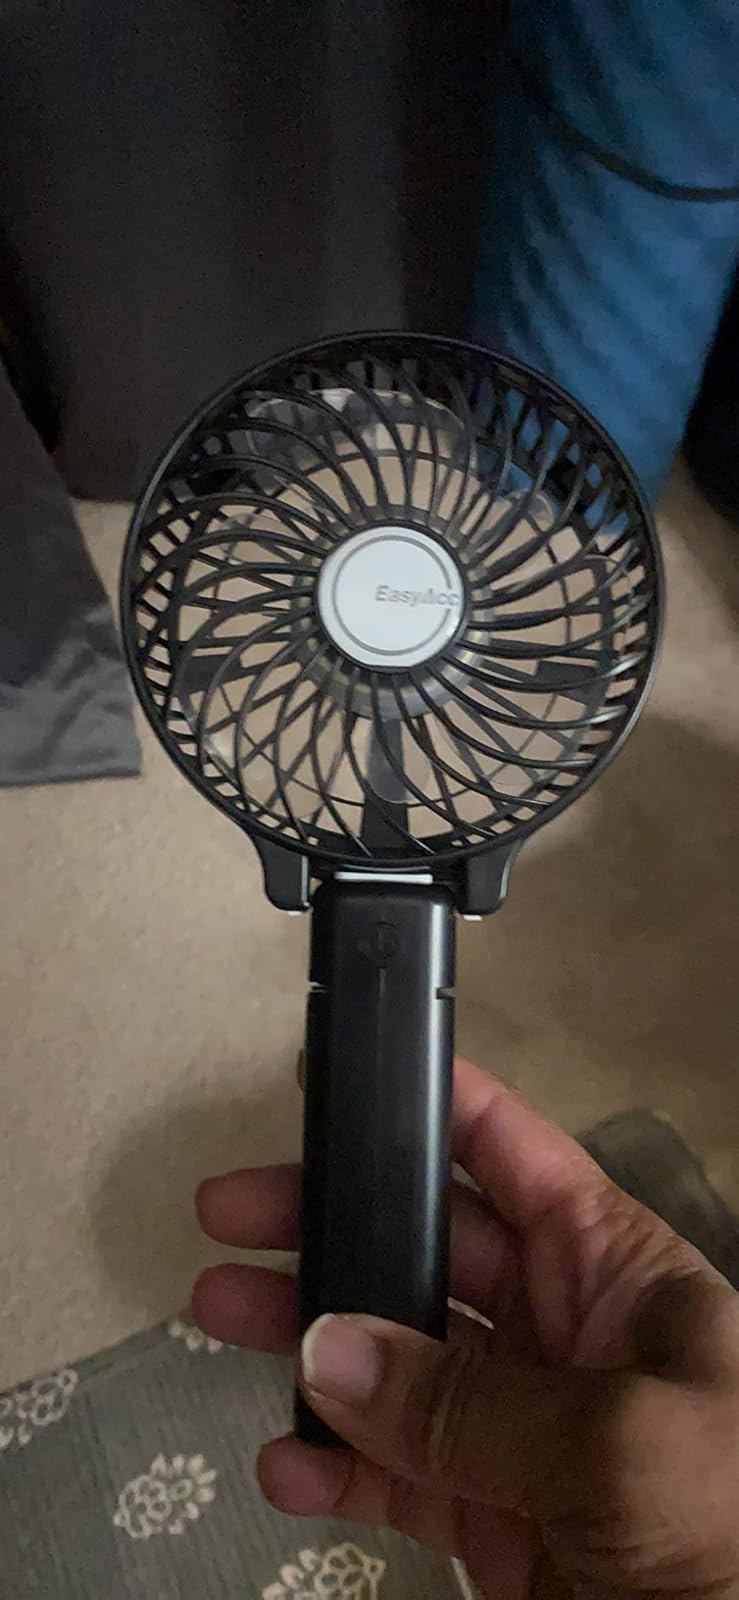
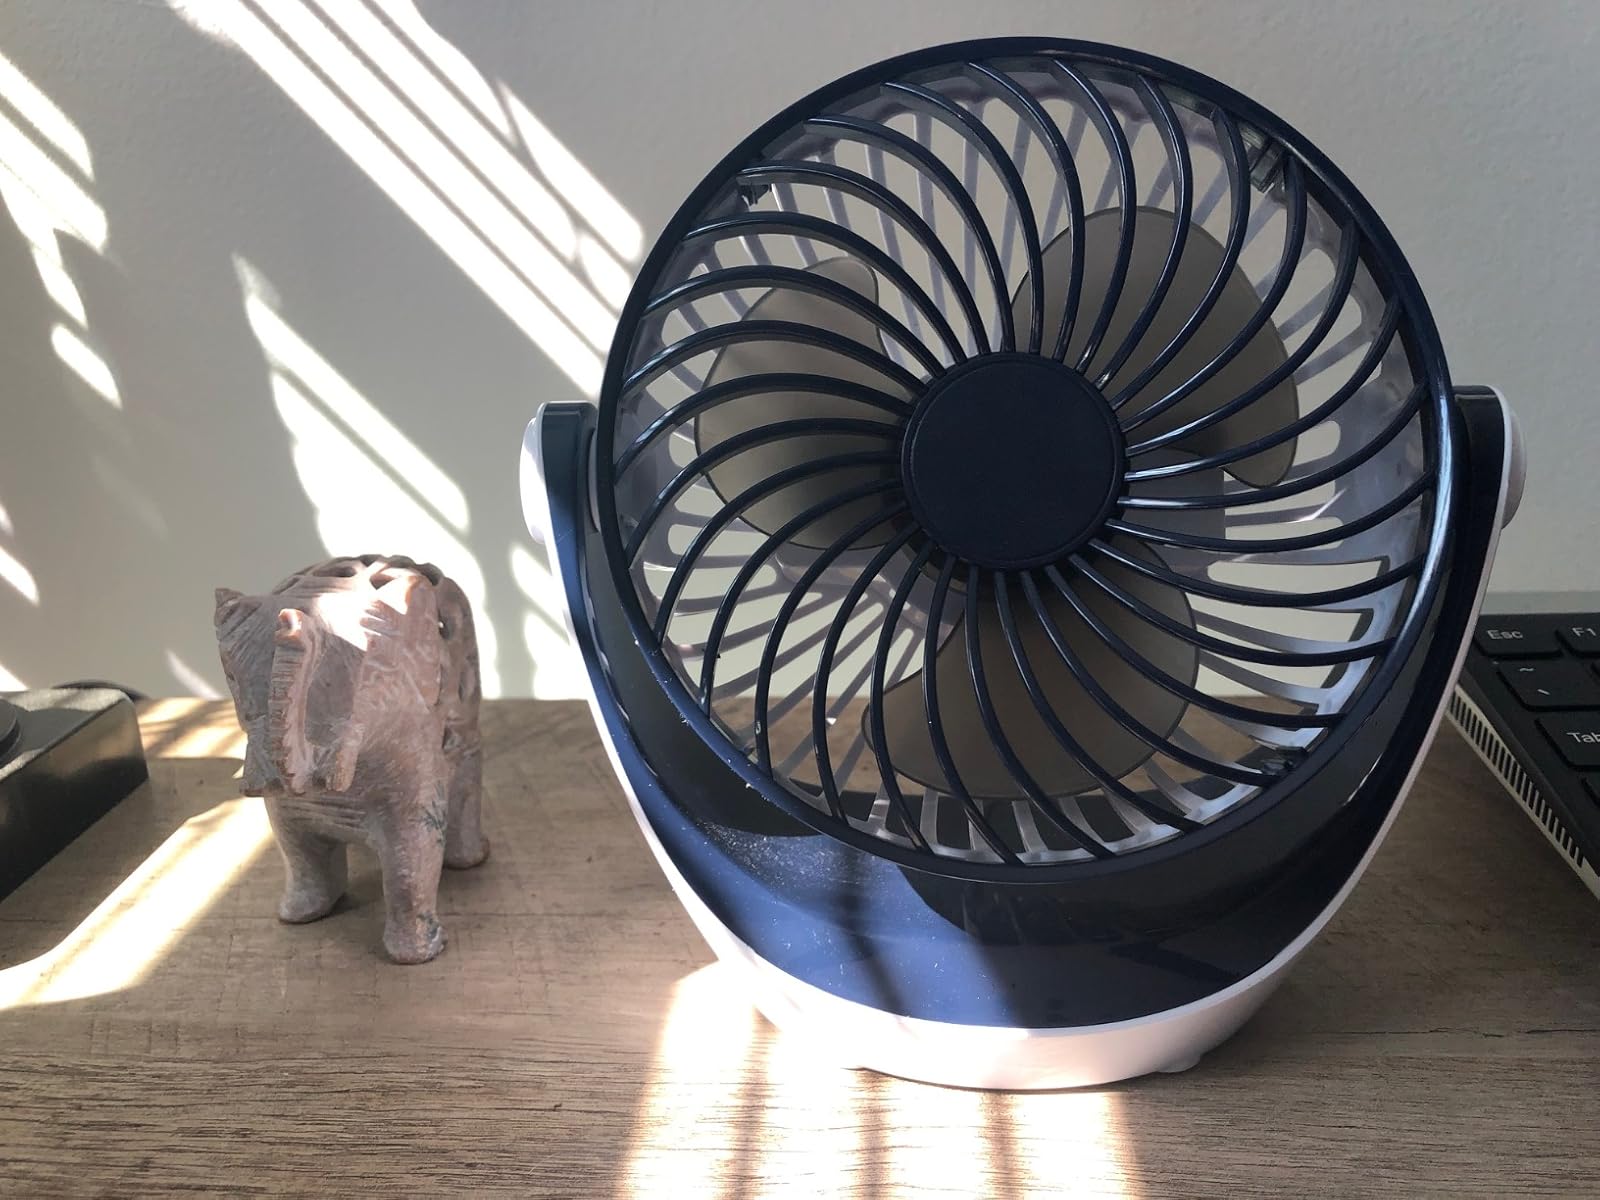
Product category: fan
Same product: no